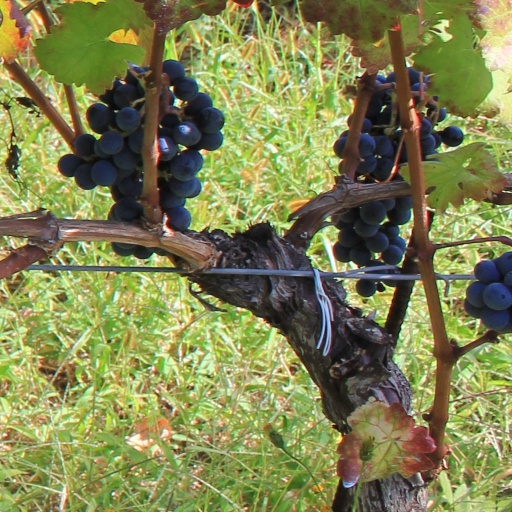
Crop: grape